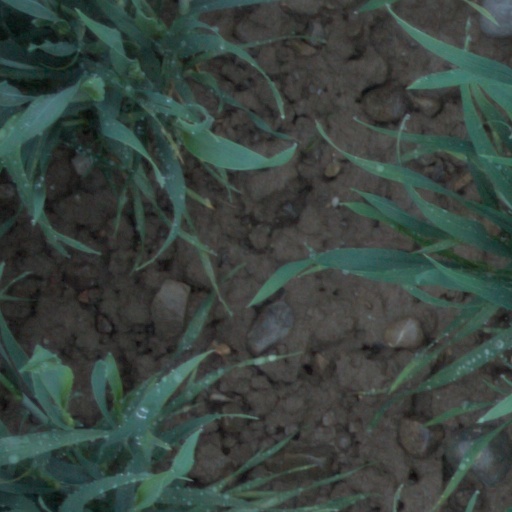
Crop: wheat